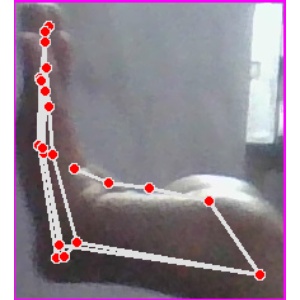
अक्षर: स